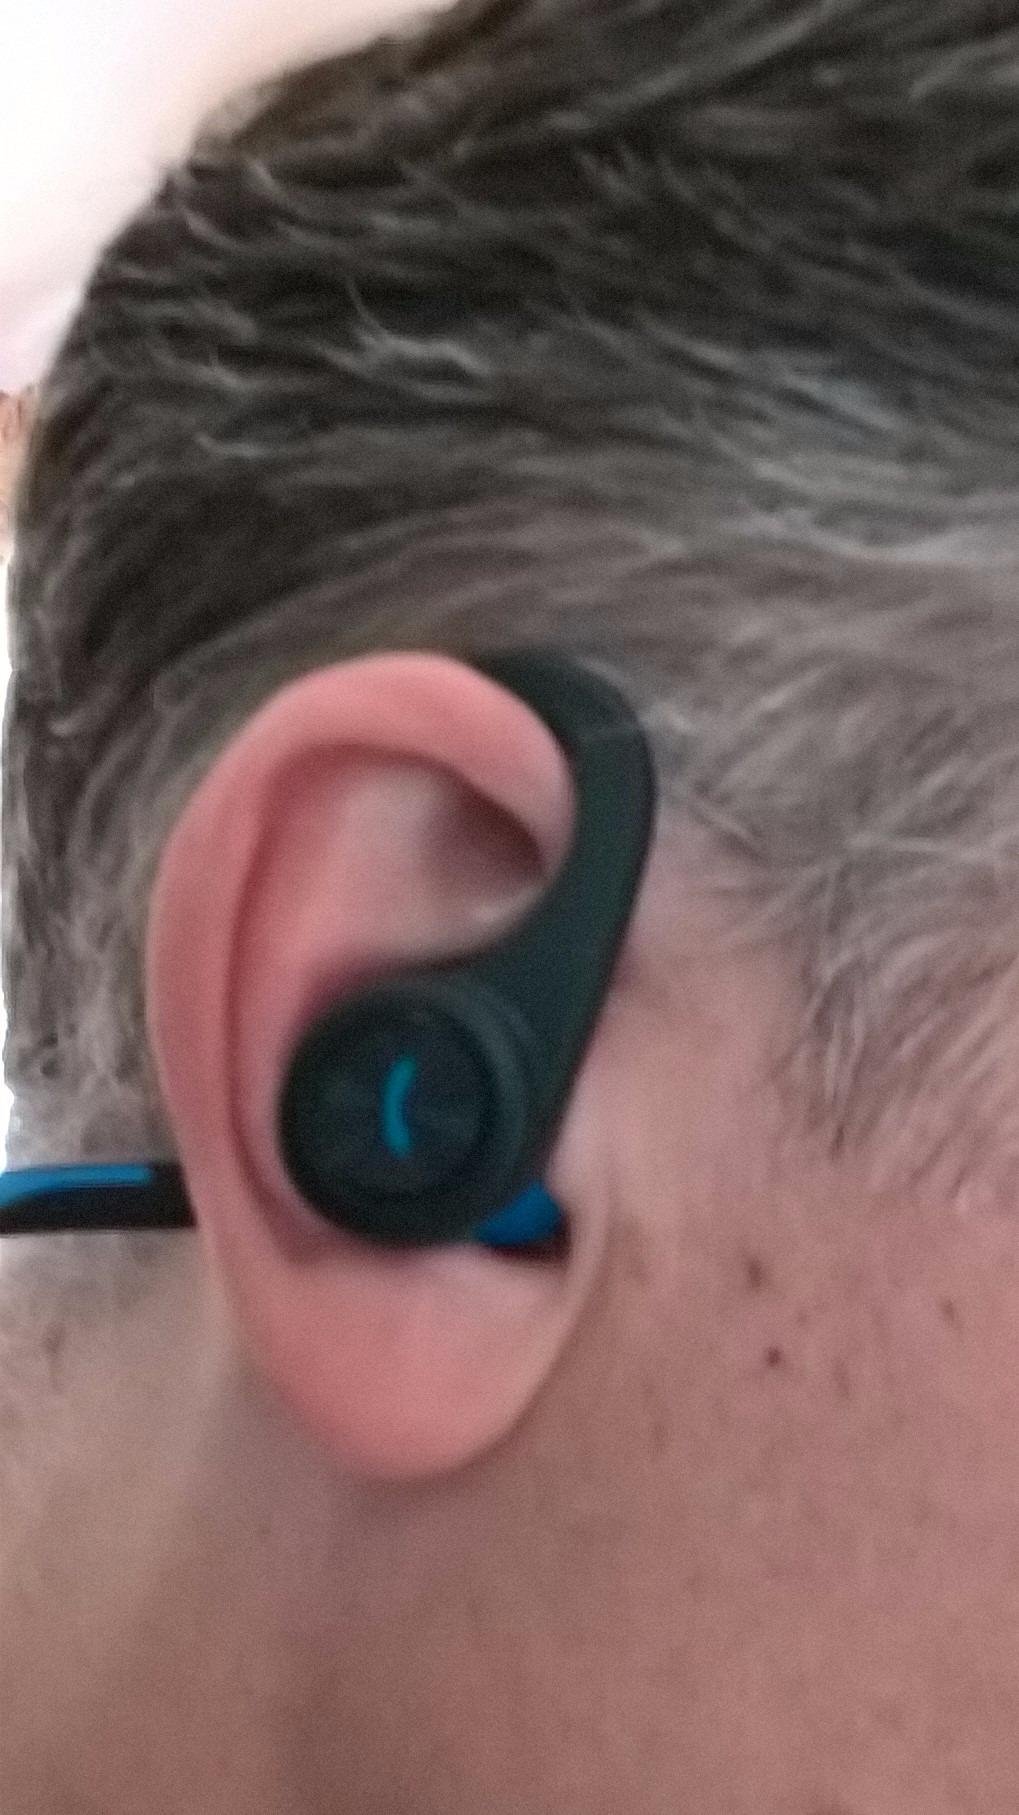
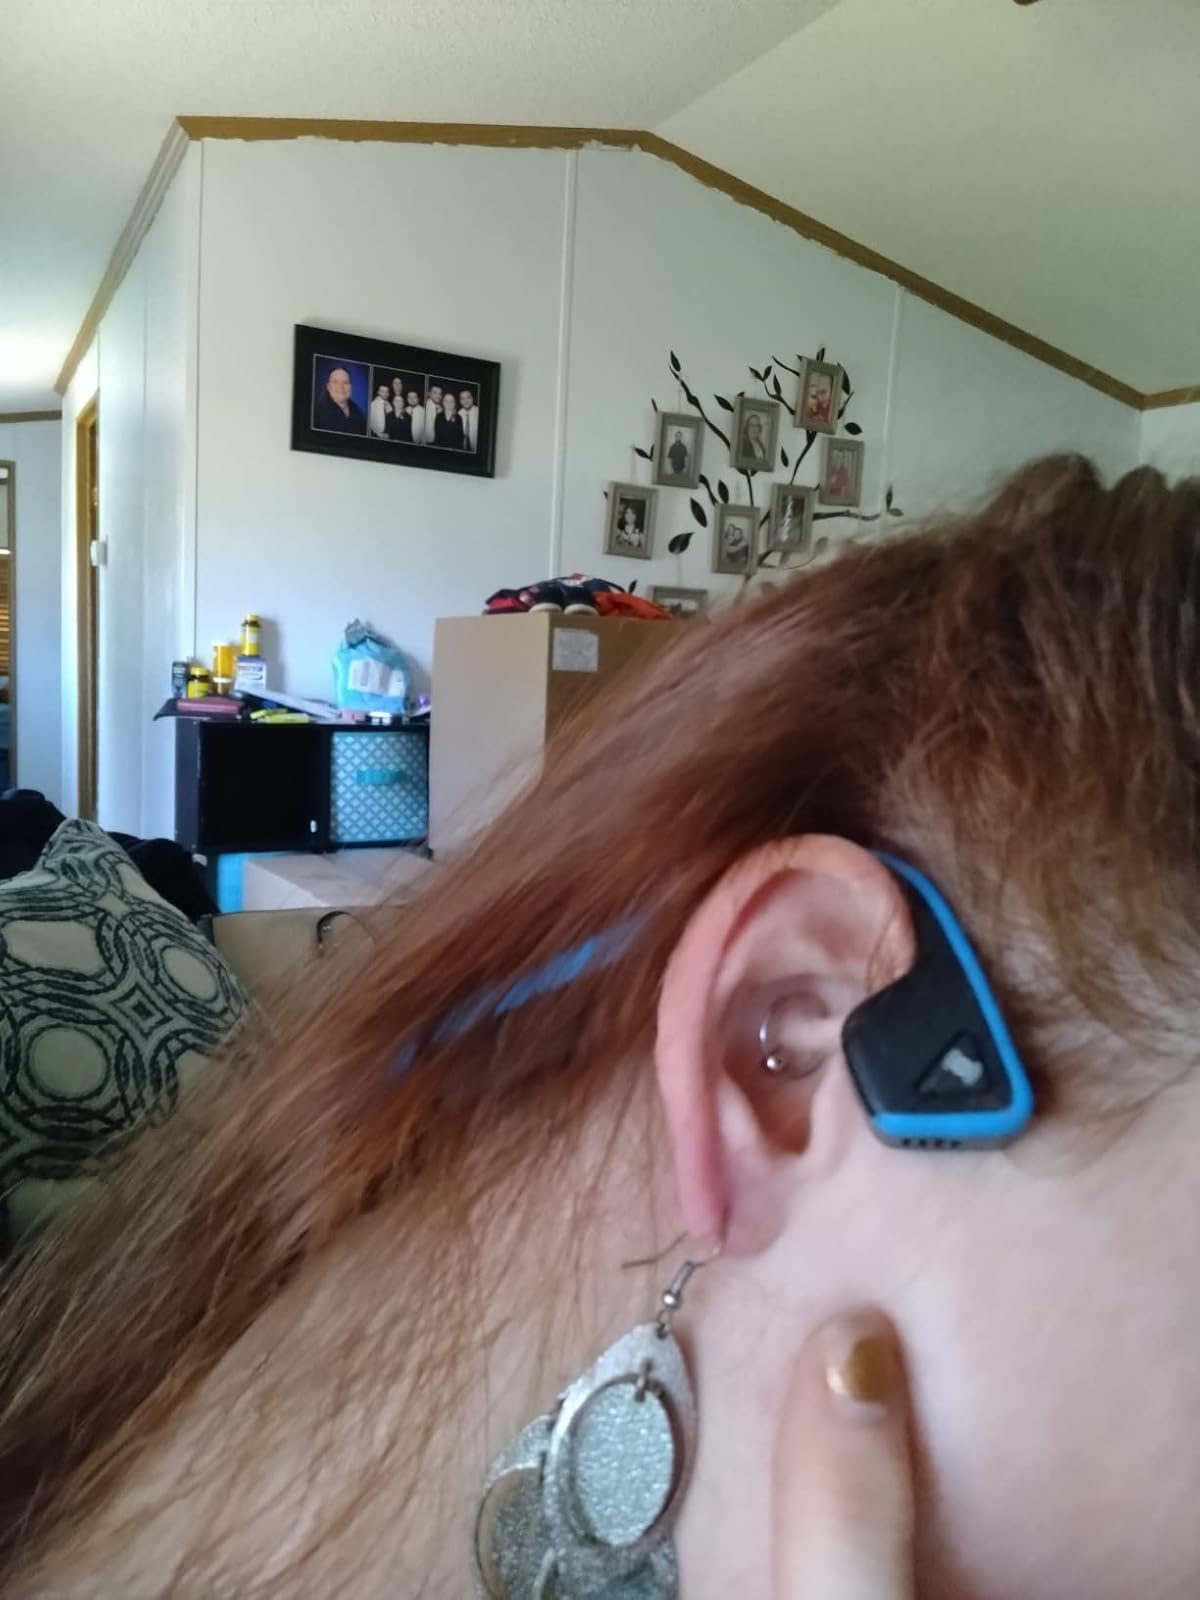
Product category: headphones
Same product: no